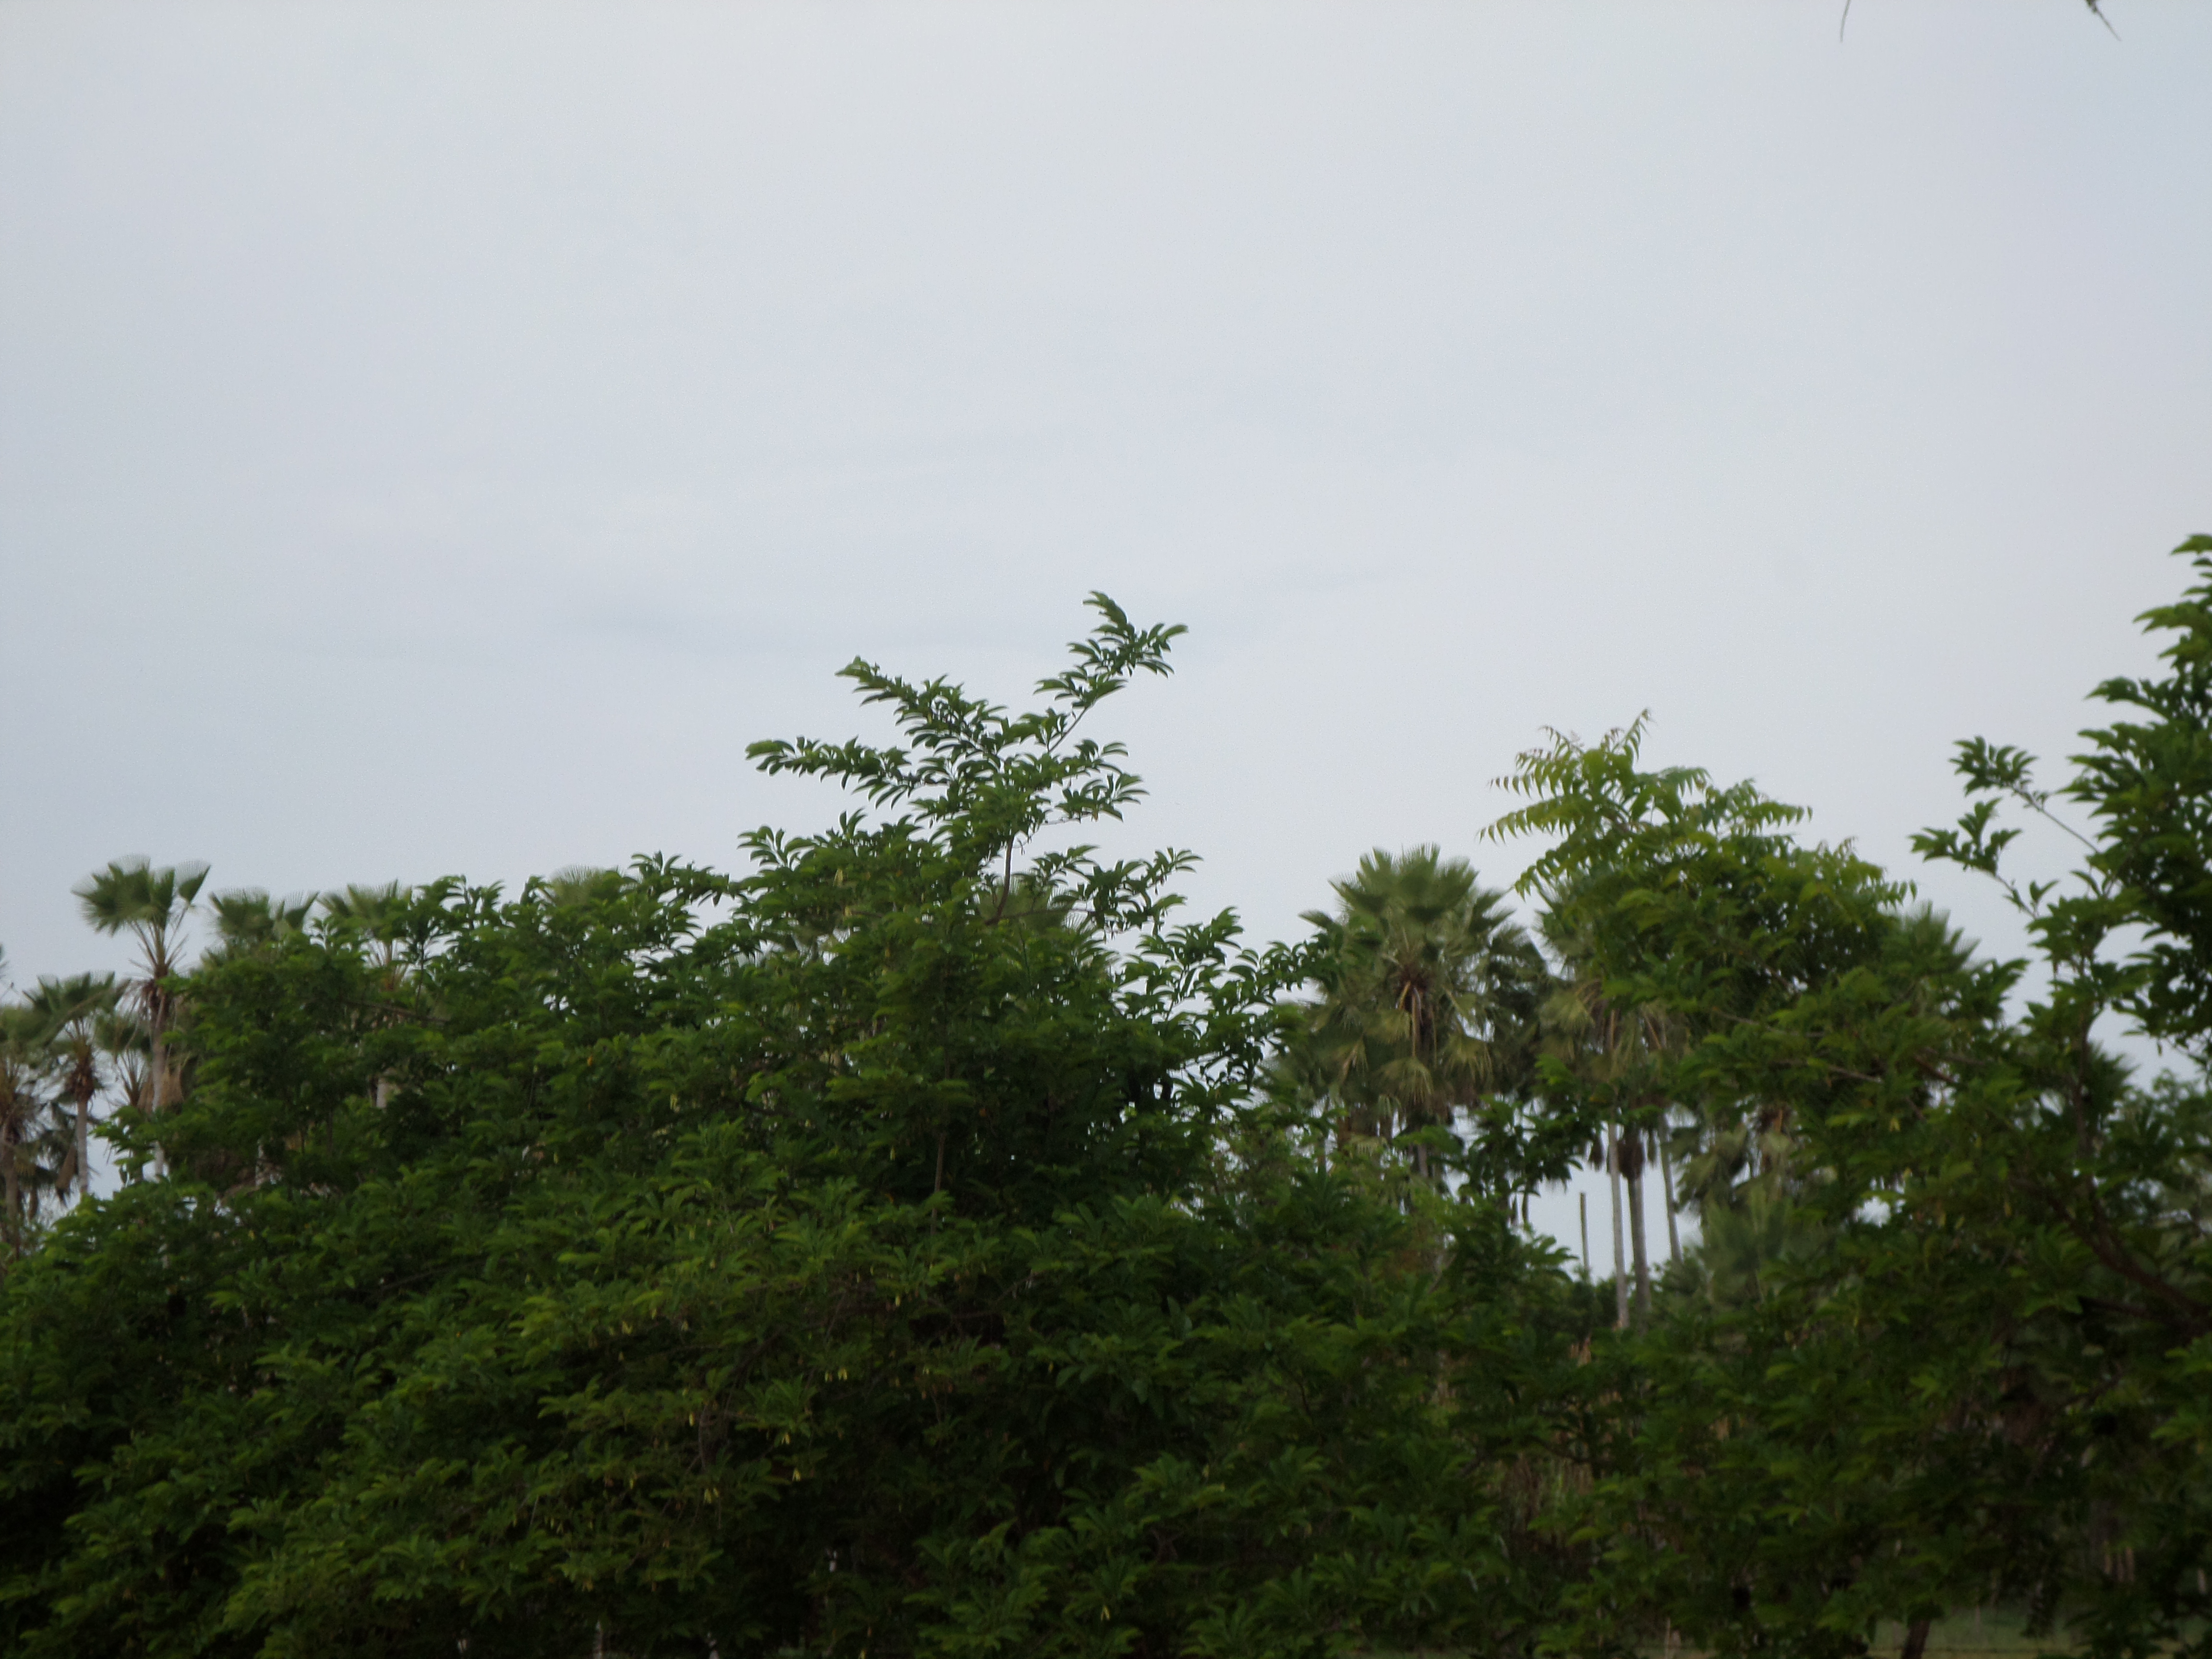
green, trees, cloudy, vegetation, tree, sky, atmospheric phenomenon, branch, leaf, plant, morning, woody plant, jungle, cloud, wildlife, rainforest, twig, forest